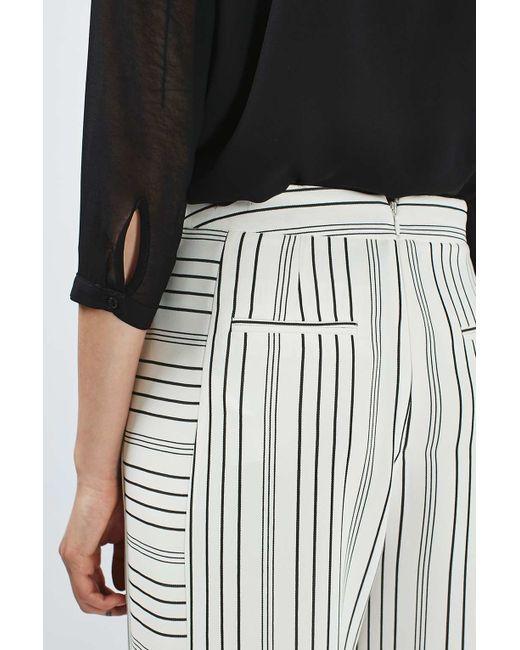
Weiße Baumwollhose mit schwarzen Streifen